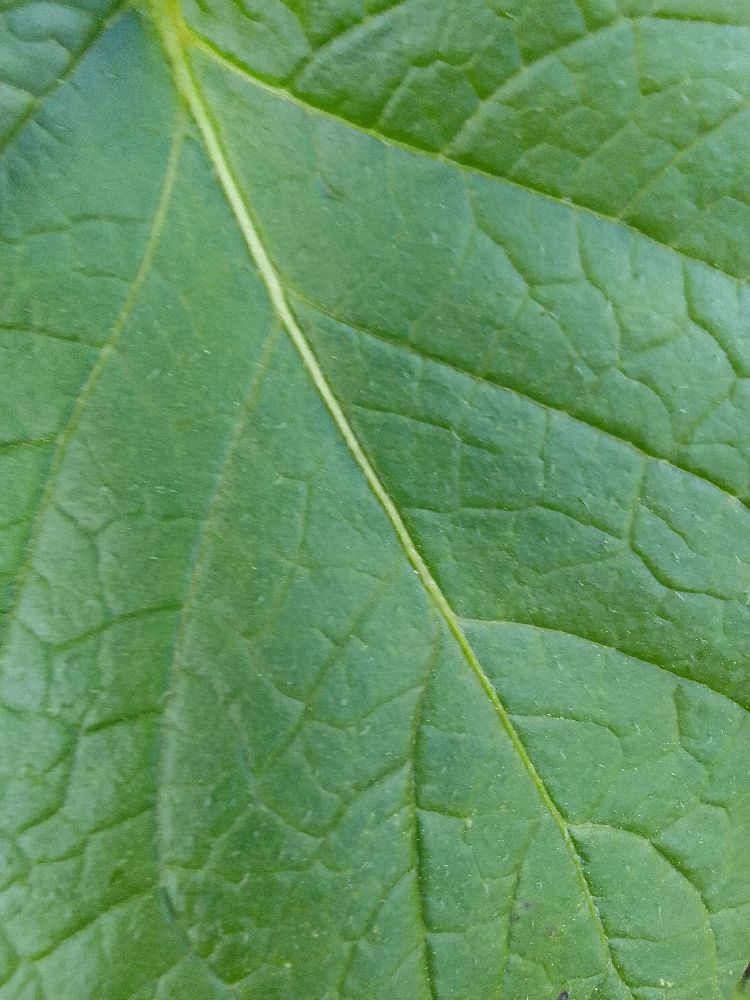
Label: Healthy